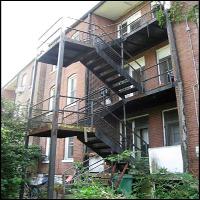
Weather: cloudy or overcast